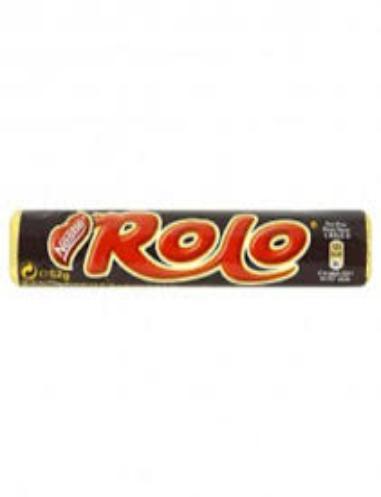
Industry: Food